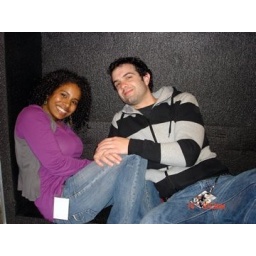
Jason and his girl just chillin in a road case.